Indonesian martial arts

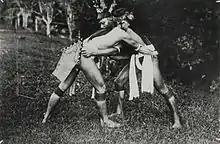
A payuq match

Payuq is the traditional Dayak form of wrestling, particularly native to the Kenyah people of East Kalimantan. The word "payuq" derives from the Sanskrit term "bahu-yuddha" and means "physical fighting". Matches are held annually during the harvest festival. The aim of a payuq match is to lift and slam the opponent to the ground. Physical strength and technique are the deciding factors in payuq. The neighbouring people of Kutai practice a sumo-like form of wrestling called "bebintih" meaning "mutual tackle". Matches take place in dried rice paddies after being harvested and a circle is set in the centre of the field as a ring. The aim is to push the opponent out of the circle or knock them to the ground. Wrestlers - always male - hold their opponent's loincloth and shove their shoulders against each other while using their legs to trip the opponent.